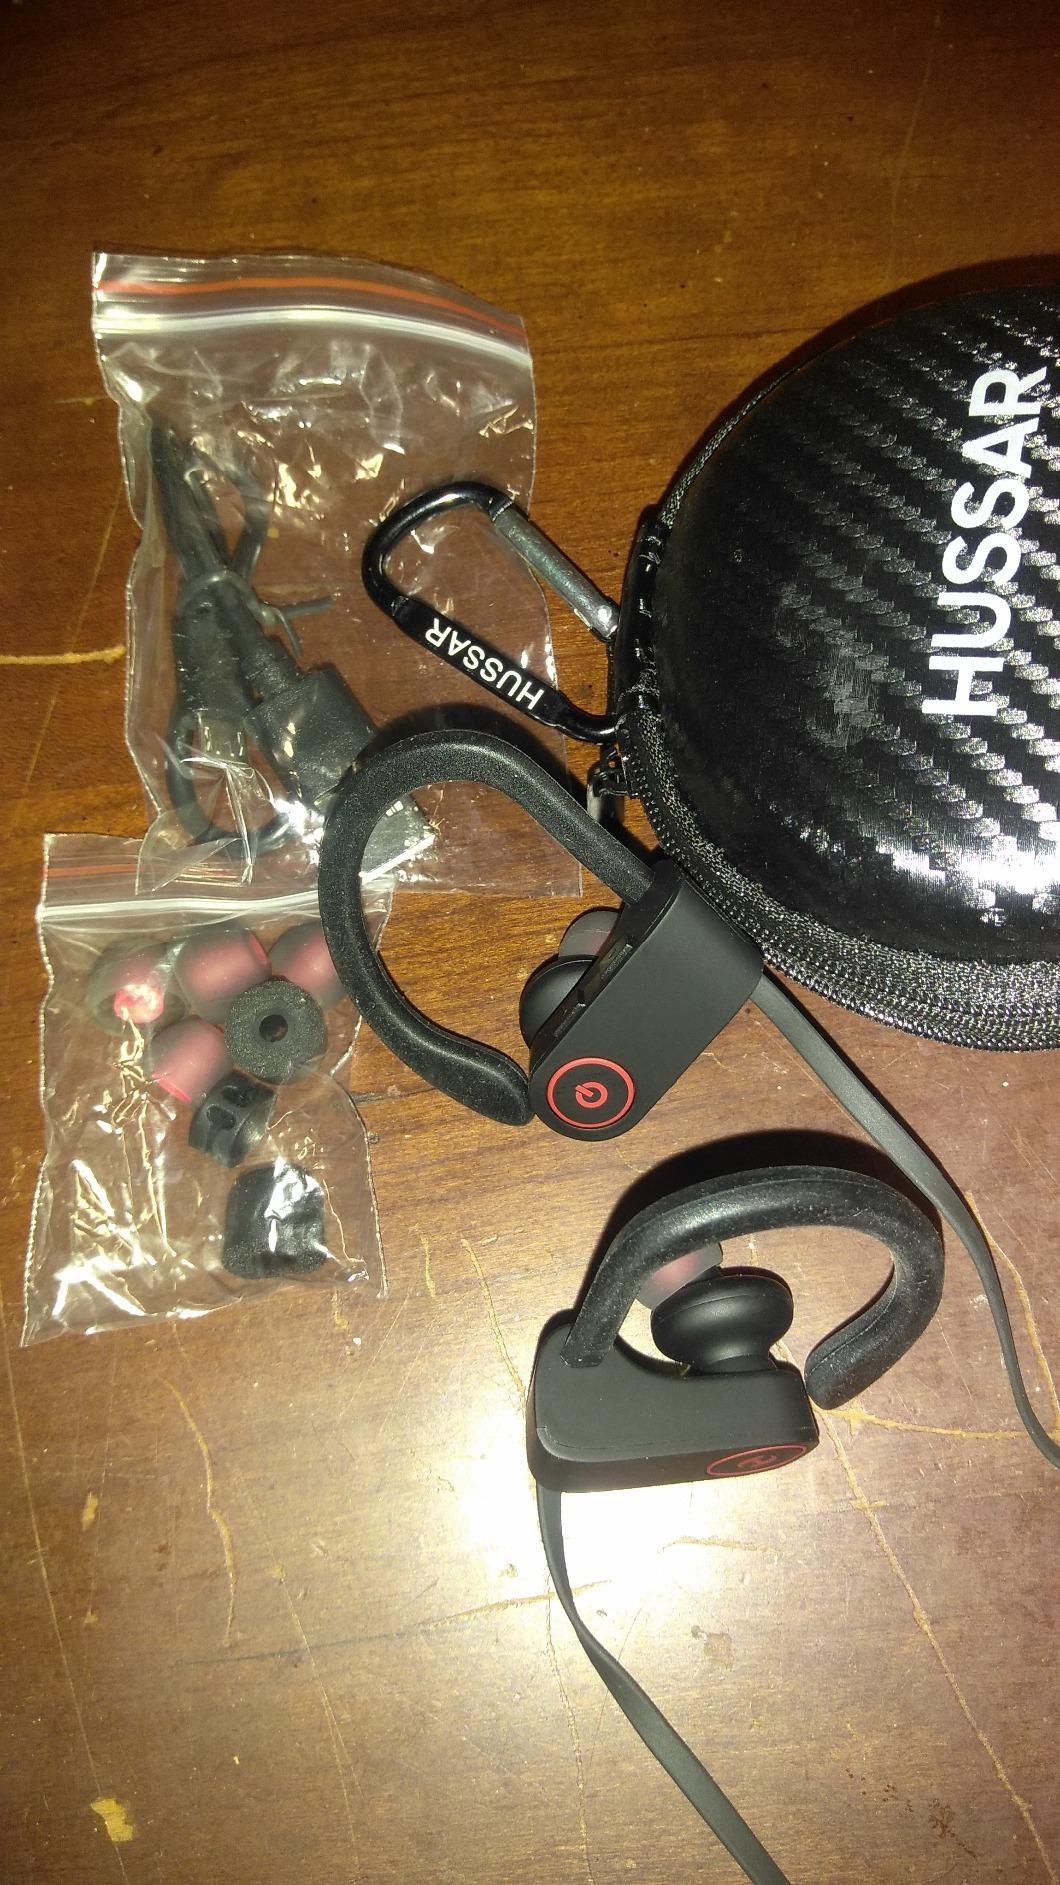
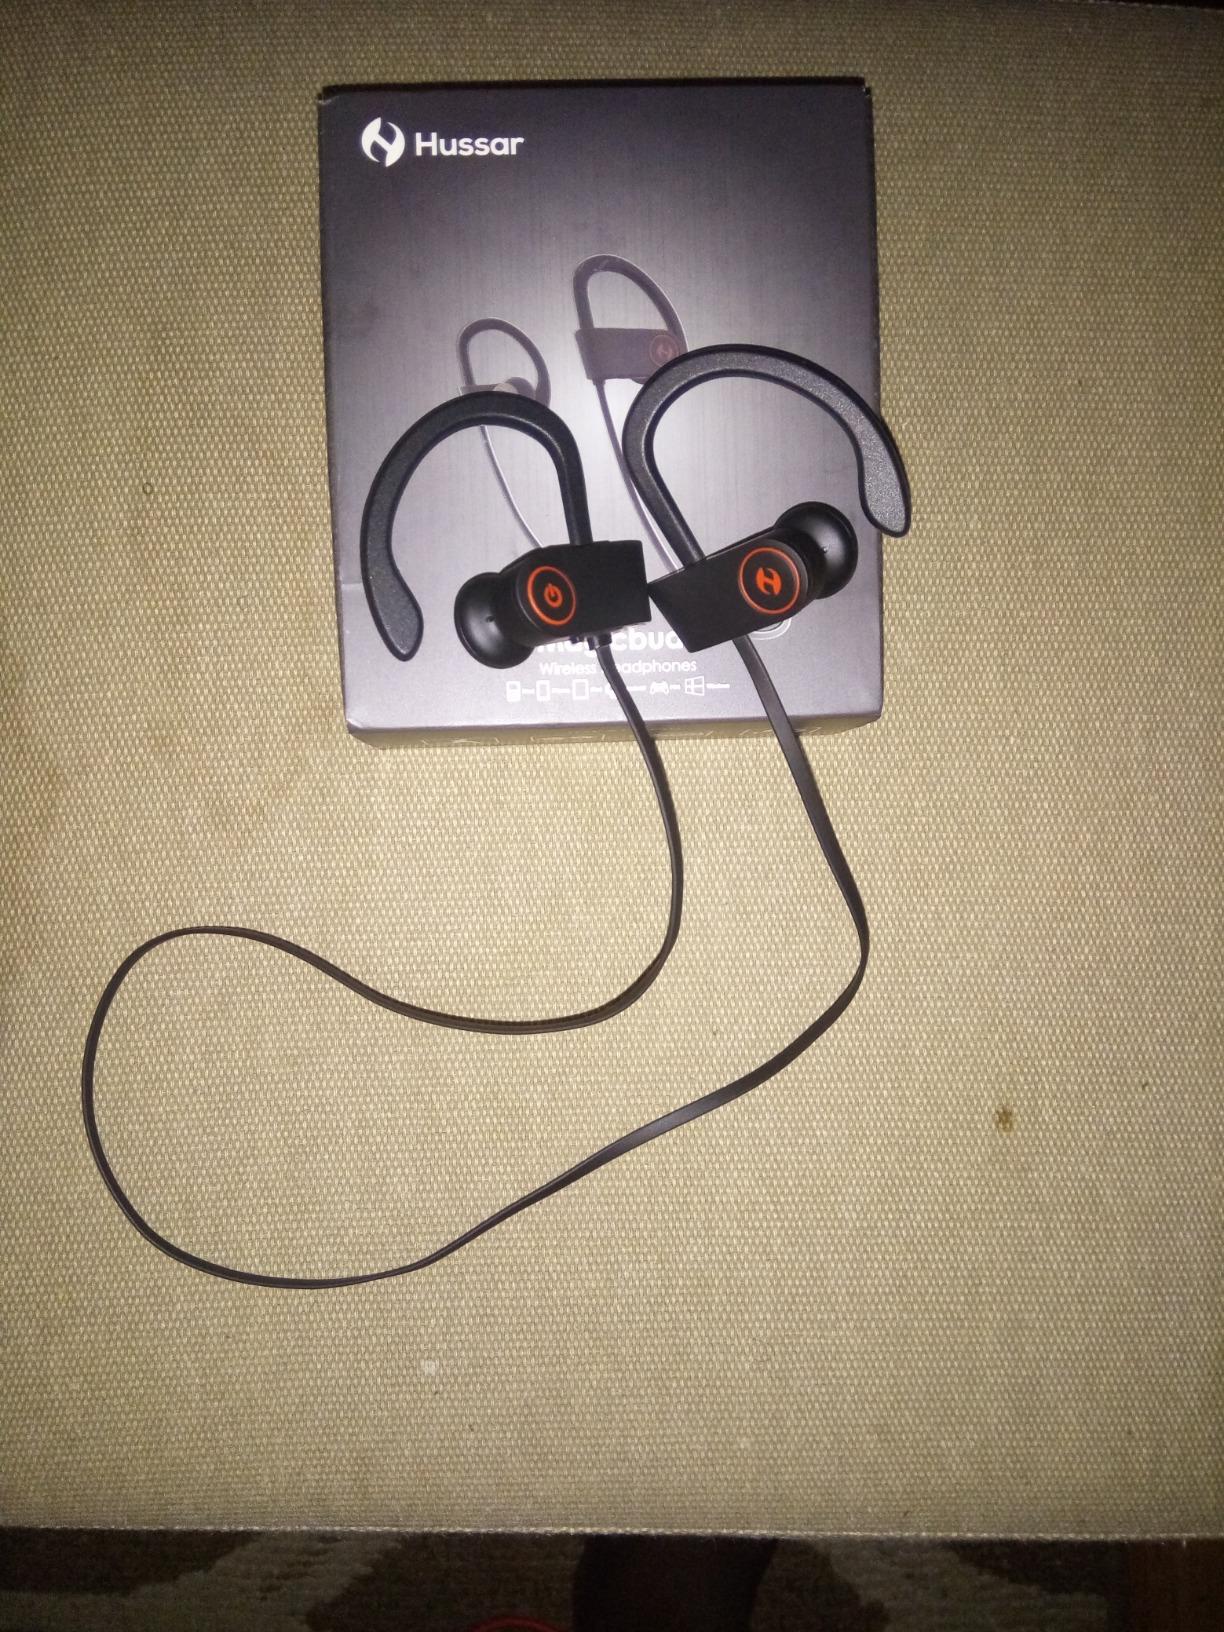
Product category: headphones
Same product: yes